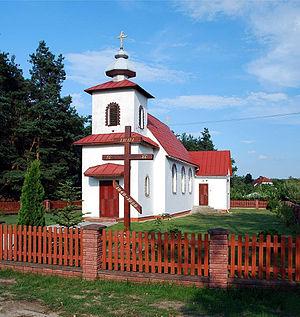
Lipiny est un village polonais de la gmina de Nowa Sól dans la powiat de Nowa Sól de la voïvodie de Lubusz dans l'ouest de la Pologne.